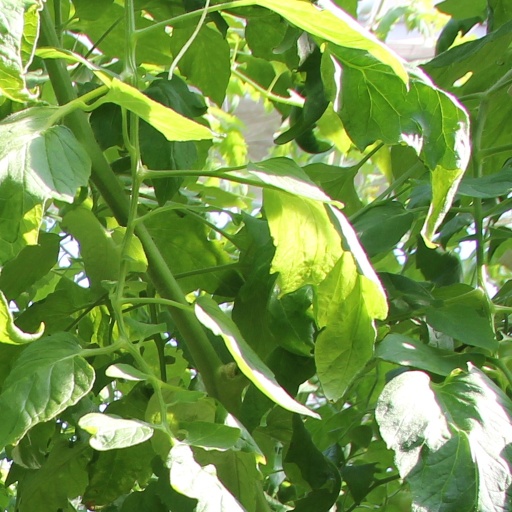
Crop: tomato